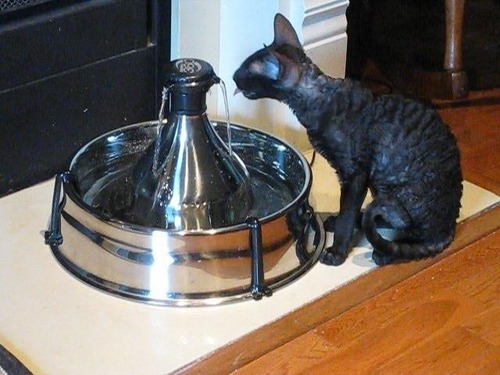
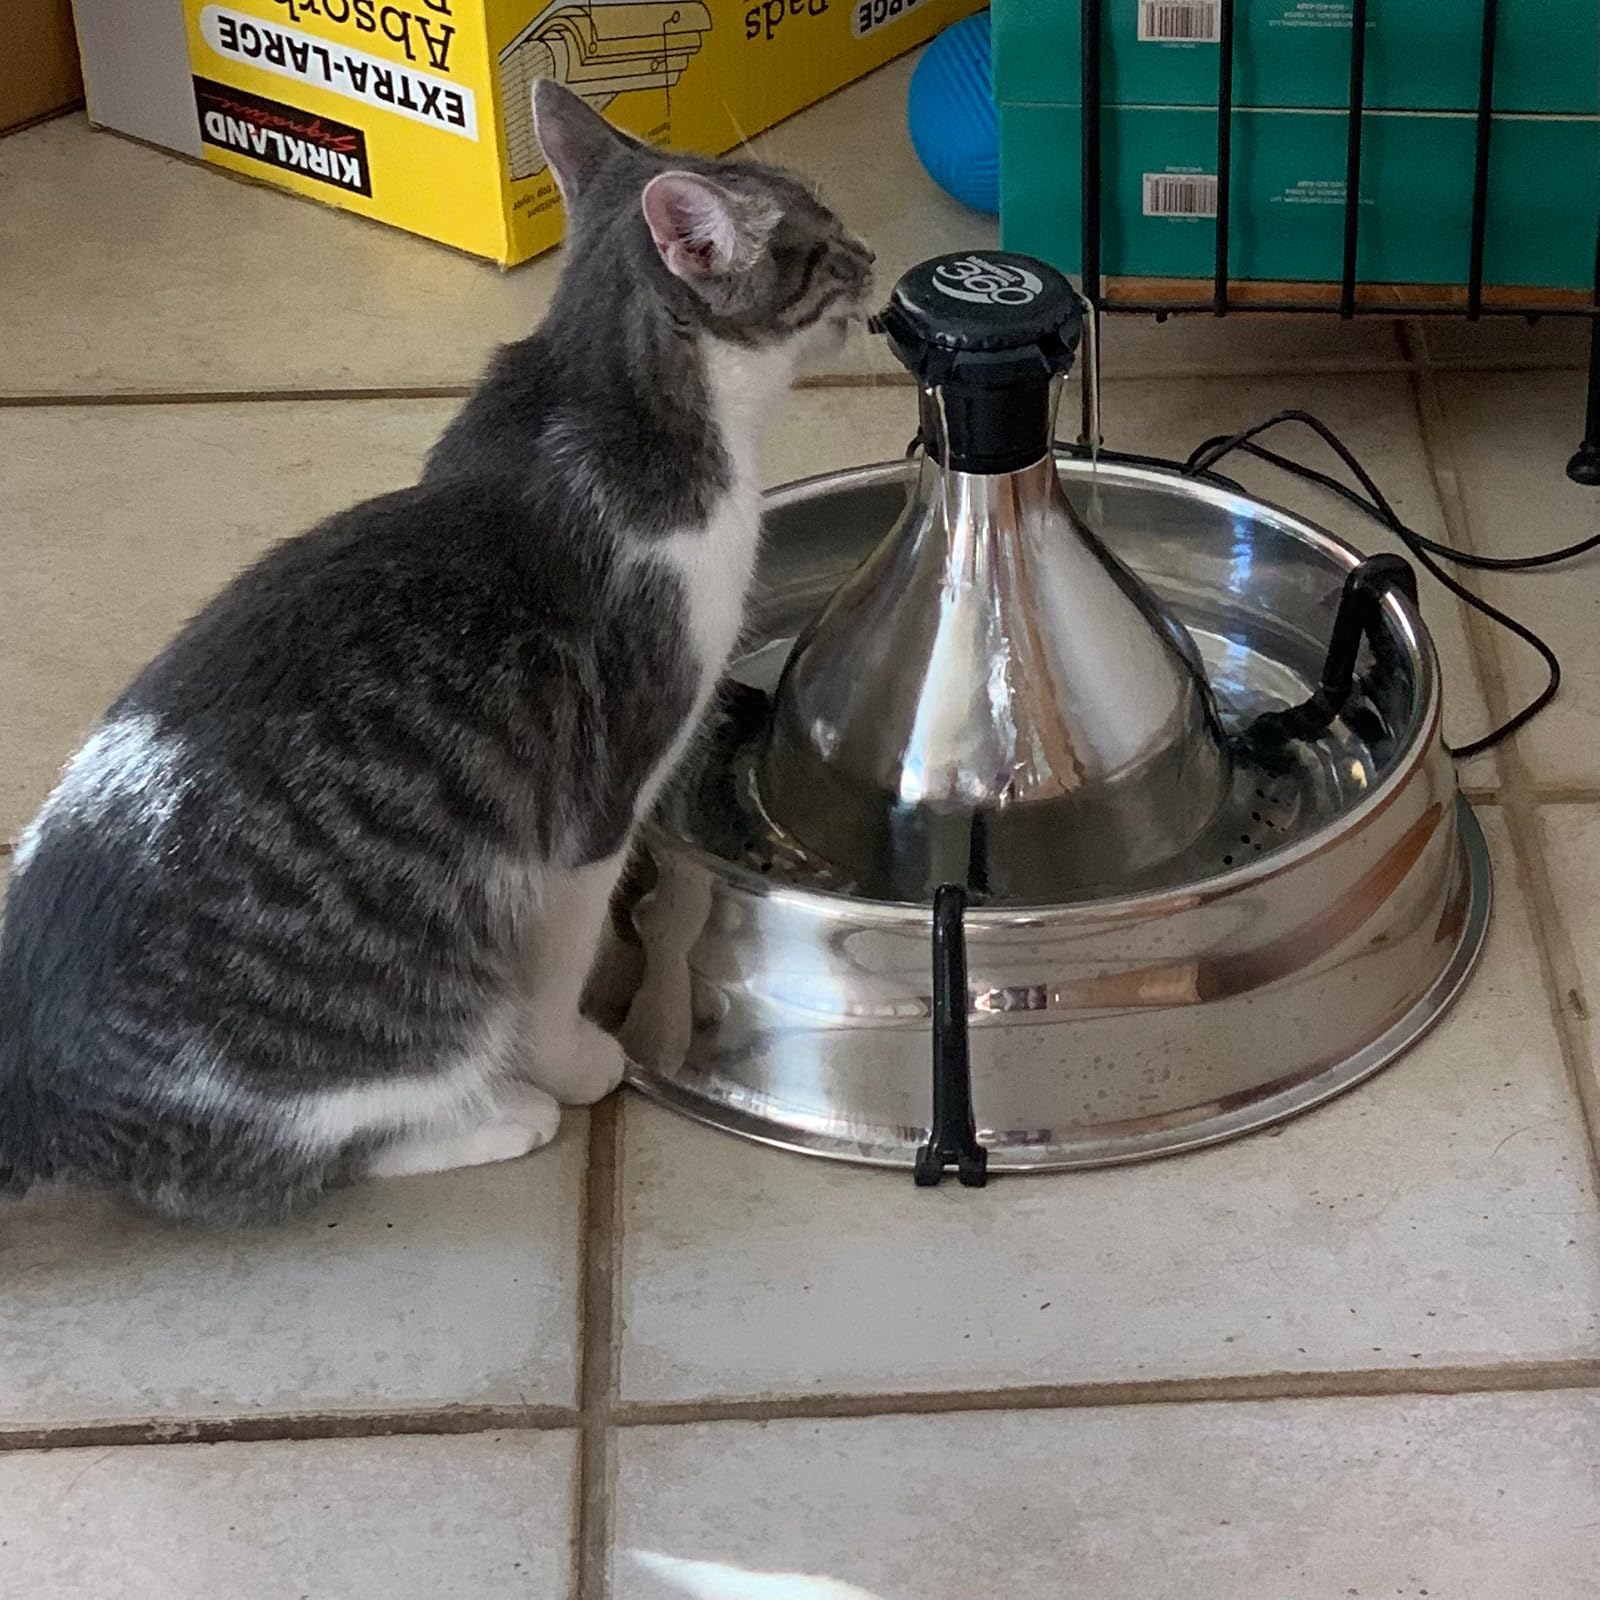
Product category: items_bowl
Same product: yes